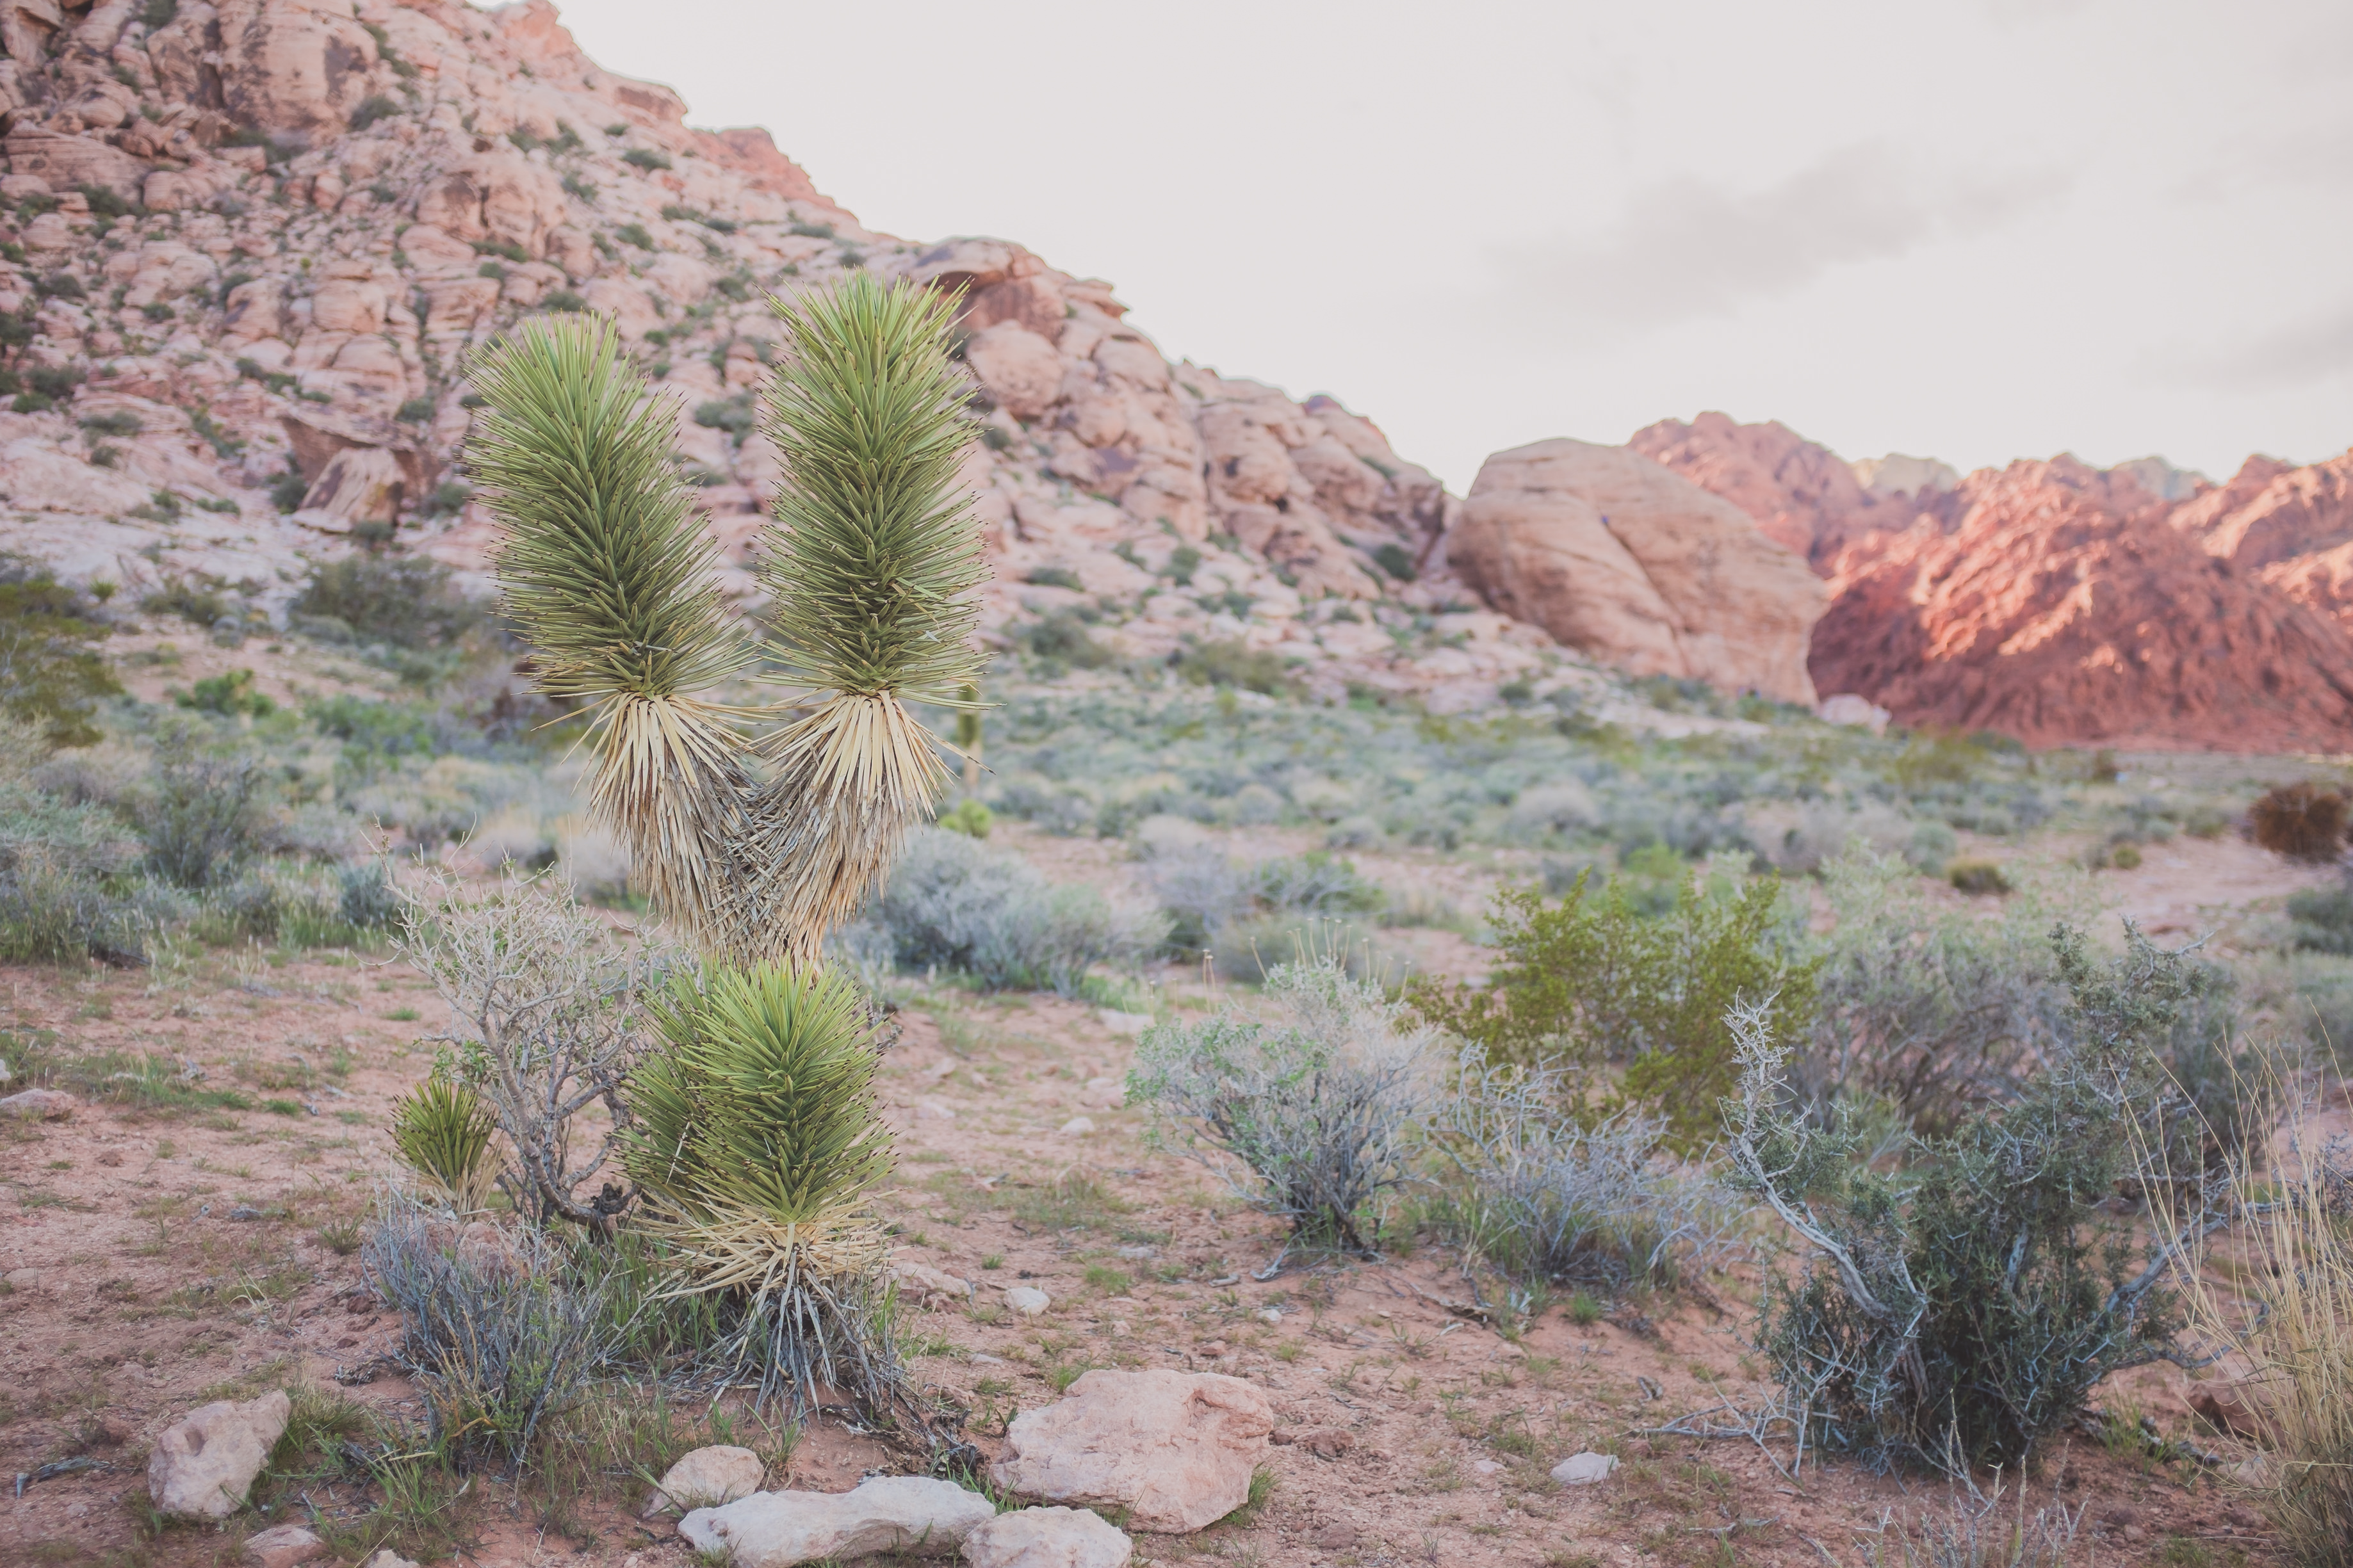
landscape, tree, nature, sand, rock, wilderness, mountain, cactus, plant, sky, arid, desert, flower, sandstone, barren, valley, travel, dry, scenic, canyon, flora, fauna, close up, rocks, outdoors, mojave, ecosystem, yucca, wadi, flowering plant, land plant